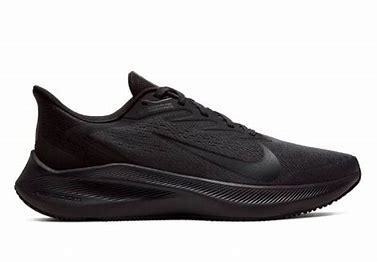
Brand: Nike
Model: Air Zoom Winflo 7